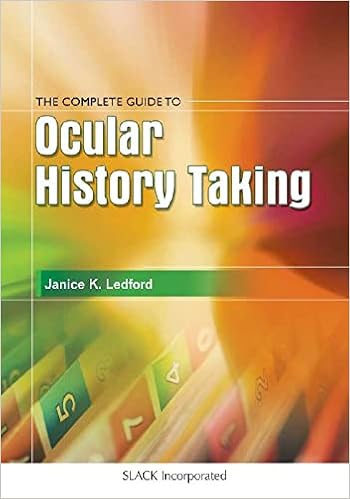
The Complete Guide to Ocular History Taking
Category: Books
About the Author When Janice K. Ledford (she prefers to be called Jan) began her career in ophthalmic assisting in 1982, she had very little idea of what to expect. But she wanted something she could stick with.   Her college days had been marked by excellent grades but frequent changes of her major. After 5 years of "higher learning" she graduated from Columbus College in Columbus, Georgia with an A.S. in General Studies (biology emphasis, 1978) and an A.S. in Dental Hygiene (1980). After a 2-year break to stay at home with her first child, she decided to enter the work force. But dental jobs were not forthcoming. She answered an ad for an ophthalmic assistant, after looking up "ophthalmic" in the dictionary.    She still recalls the excitement she felt when she learned there were certification levels. Here were goals to achieve! It didn’t matter that she had to study on her own. With the encouragement of her employer and family, she became a Certified Ophthalmic Assistant in 1983. The next year she took the exam for Certified Ophthalmic Technician, and passed. One child, one move, and 4 years later she earned her certification as an Ophthalmic Medical Technologist.    Jan has been busy writing in the field of eye care since 1985. Eventually she formed her own company, EyeWrite Productions, and now concentrates more on the writing aspect of her career. She is the author of three ophthalmic assisting review books and the coauthor of a lay-oriented eye care book (The Crystal Clear Guide to Sight for Life, Starburst Publishers, 1996). Her work has been published in Ophthalmology, Ophthalmology World News, Annals of Ophthalmology and Glaucoma, Contact Lens Spectrum, Ophthalmic Plastic and Reconstructive Surgery, Phaco & Foldables, Ophthalmic Surgery, and The Journal of Ophthalmic Nursing and Technology, among others.    She currently works several days a month at a satellite eye clinic with Dr. Charles Kirby of Western North Carolina Eye Care Associates, and has no plans to retire. At this point it seems safe to say that she's stuck with it!   Jan has expanded her writing to include nonfiction of a non-ophthalmic sort, plus fiction. Her first novel was published in 1998 (Hannah, available from Guideposts Books). For her next novel, she drew on her years of experience in researching and writing medical material. After three years of study and rewrites, The Cloning was published in 2001 (check it out at www.millenniatech.info).
Features: The Complete Guide to Ocular History Taking | discusses many questions involved in obtaining a complete history of the patient. It offers specific questions for the technician to ask the patient in the exam room and during the history-taking process. This book advises you on condensing a narrative, patient confidentiality, and developing patient rapport. It also provides notes on ocular and systemic medications which will help you look up medications in pharmaceutical references. | This text discusses questions regarding ocular and systemic disorders, visual and physical symptoms, and medications. It also covers questions on trauma, gout, arthritis, and diabetes as well as questions for specific groups of patients such as postoperative, pregnant, geriatric, or children. Over 40 common ocular diagnoses are listed with questions to ask at follow-up visits. This text is ideal for on-the-job training or can be used as a handy reference tool while administering an exam. | Special Features | List of common ophthalmic abbreviations used in history taking. Provides notes on Health Care Financing Administration (HCFA) coding. List of systemic diseases and where they fit under review of systems. Discusses drugs that affect the eye.